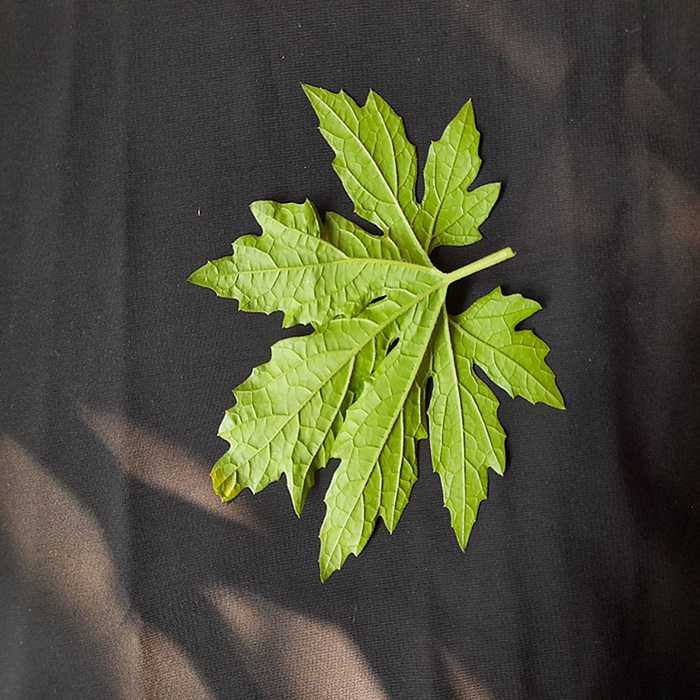
Plant: Bitter Gourd
Label: Fresh leaf